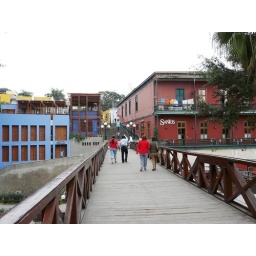
From Barranco district. The only wooden bridge in Lima